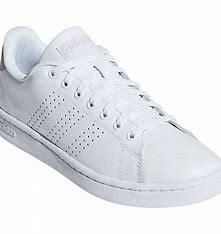
Brand: Adidas
Model: Advantage